Anarchist synthesis

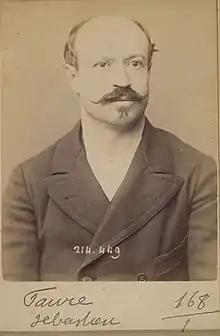
Sébastien Faure, one of the early proponents of the anarchist synthesis and a leading figure in the French anarchist movement.

In the autumn of 1927, at a congress of the French Anarchist Union, the platformist majority within the organisation overruled the synthesist minority. The French Synthesists, led by Sébastien Faure, split from the Union and established their own Federal Association of Anarchists (AFA). Faure himself desired to create a powerful organisation that could unite disparate revolutionary groupings and be capable of leading an insurrection. Although Faure had rejected the "Platform" as sectarian and ideologically homogeneous, preferring instead to cultivate good faith and mutual aid between anarchists, he set his own conception of synthesis apart from Volin's "dilettantism". In 1928, Sebastien Faure published "The Anarchist Synthesis", arguing for looser organisational principles that allowed ideological diversity.